Flood-meadow

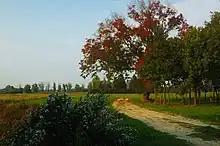
Flood-meadow near Hohenau an der March

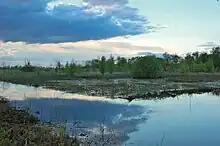
The same meadow in spring

A flood-meadow (or floodmeadow) is an area of grassland or pasture beside a river, subject to seasonal flooding. Flood-meadows are distinct from water-meadows in that the latter are artificially created and maintained, with flooding controlled on a seasonal and even daily basis.